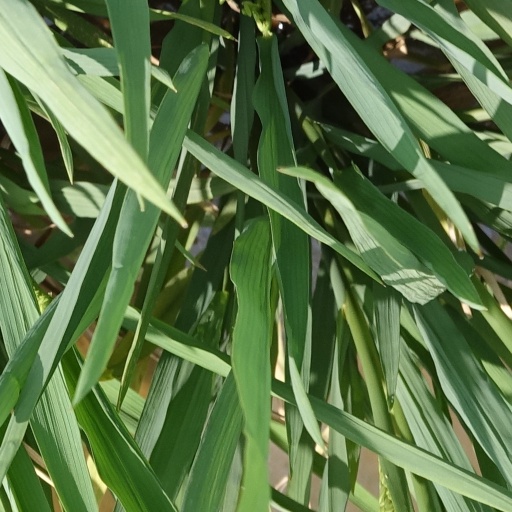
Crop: rice